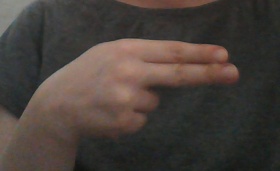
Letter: ain